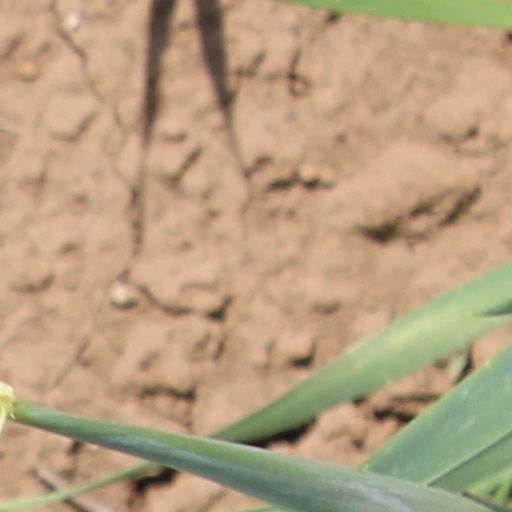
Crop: wheat